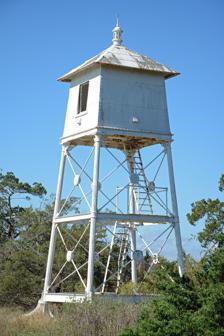
Building: Sapelo Island Range Front Light
Country: Unknown
Year built: 1877
Lighthouse Sapelo Island Range Front Light Location Sapelo Island , Georgia Coordinates 31°23′24″N 81°17′03″W / 31.38991°N 81.28414°W / 31.38991; -81.28414 Tower Constructed range established 1868 Construction cast iron Height 25 feet (7.6 m) Shape square pyramidal skeletal tower Markings painted white Heritage National Register of Historic Places contributing property Light First lit 1877 Deactivated 1898 Sapelo Island Range Light U.S. National Register of Historic Places U.S. Historic district Contributing property Location S end of Sapelo Island, S of University of Georgia Marine Institute, Sapelo Island, Georgia Area 205.9 acres (83.3 ha) Built 1877 NRHP reference No. 97000335 Added to NRHP August 26, 1997 The Sapelo Island Range Front Light (or Sapelo Island Range Beacon ) is a lighthouse range light on Sapelo Island, Georgia , U.S.  It is near the Sapelo Island Light and is a contributor to its 1997 National Register of Historic Places nomination. History In 1855 a wooden beacon light was built near the main lighthouse.  It was damaged or destroyed during the American Civil War and replaced in 1868.  That structure fell into disrepair and was replaced with the current iron structure in 1877.  It was used until 1899, after which it was dismantled.  It was reassembled and used by the U.S. Coast Guard in World War II to look for submarines. It was restored in 1997 by the Georgia Department of Natural Resources , which manages most of Sapelo Island. It is thought to be the oldest surviving iron structure in Georgia. References